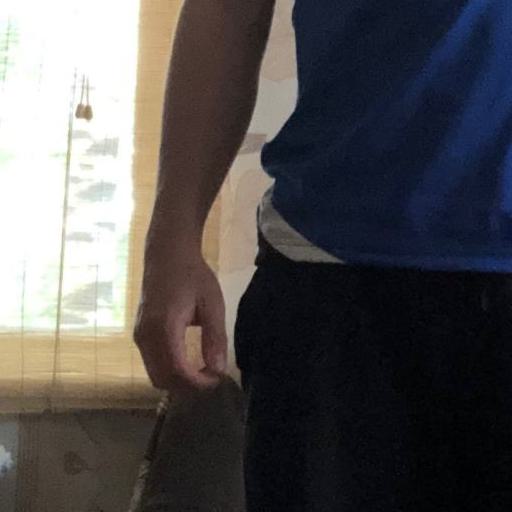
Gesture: no_gesture